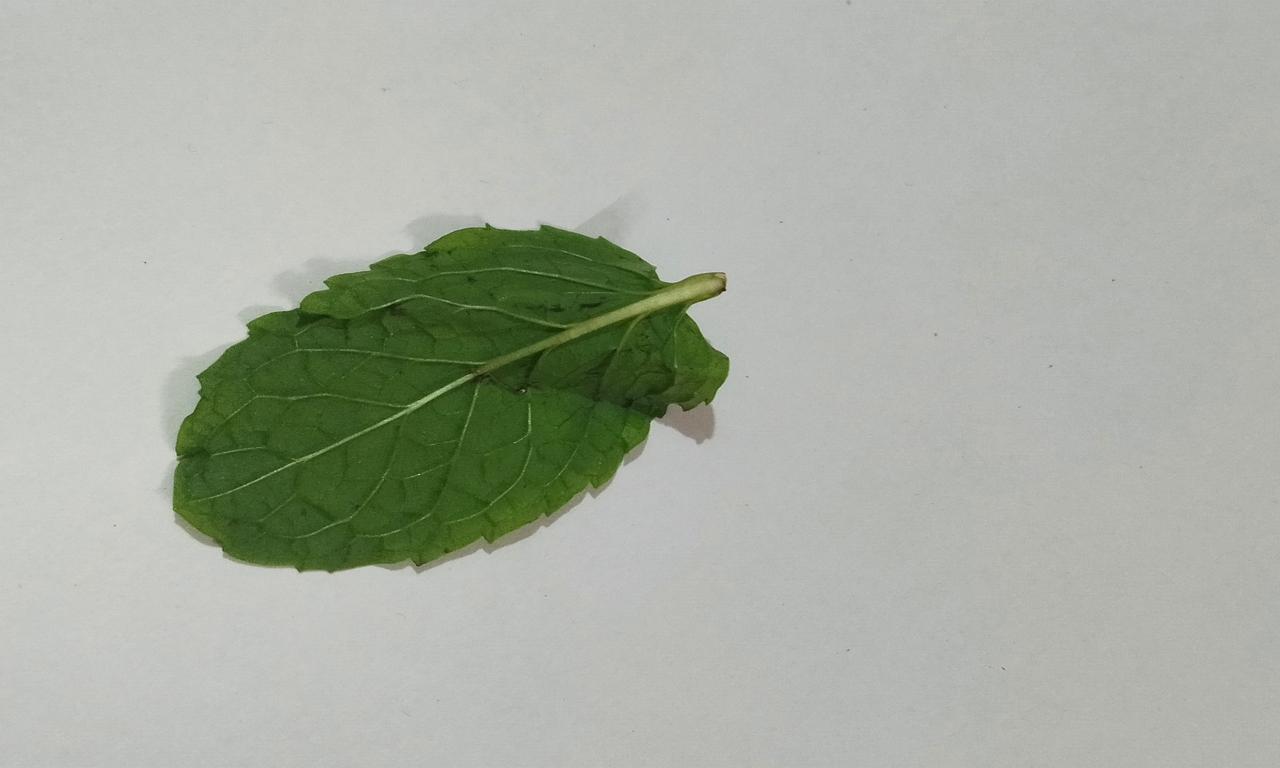
Label: Fresh